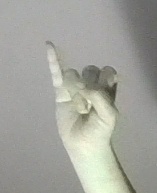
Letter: meem